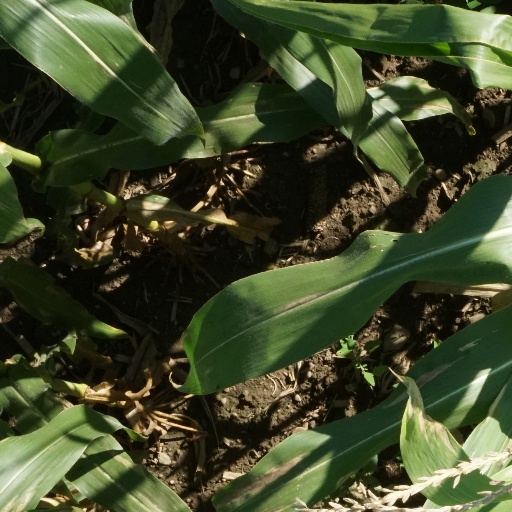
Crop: maize; corn